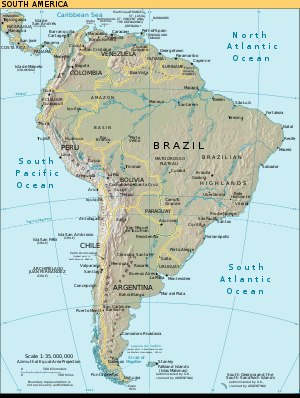
Sydamerika
Sydamerika
Sydamerika er et kontinent med en størrelse på ca. 17,8 mio. km² hvoraf det meste af arealet ligger syd for ækvator. Sydamerika ligger mellem Stillehavet og Atlanterhavet og er forbundet med Nordamerika ved Panamatangen i Mellemamerika.